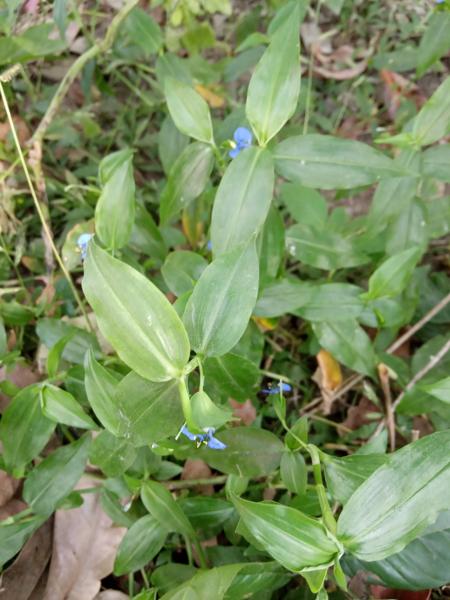
Weed species: Commelina benghalensis